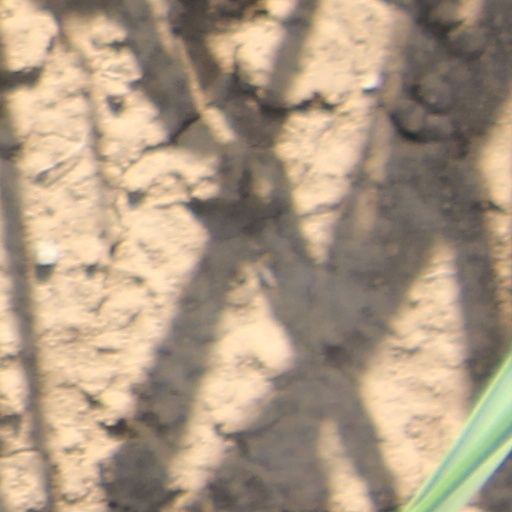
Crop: wheat